Secret Bond

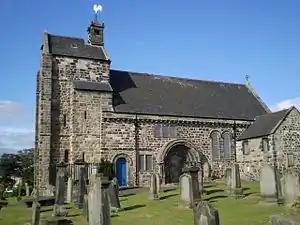
Mary's immediate future was determined during mediation at Kirkliston

In England, William Parr collected conflicting intelligence reports and he heard on 22 July that Regent Arran and the opposition might fight a battle near Linlithgow, or that Arran might be persuaded to join their cause and change his policies. Ralph Sadler wrote:Surely, here is great appearance of much mischief and rebellion, for great preparation is on both parties; the Cardinal, the Earls of Argyll, Lennox, Huntly, with their friends, of one party, and the Governor [Regent Arran], the Earls of Angus, Cassilis, the Lord Maxwell, and their friends, of the other party. What will be the end, I cannot yet tell; but, if I should say my own phantasy, I think surely, when all is done, they will not fight, for all their brags.